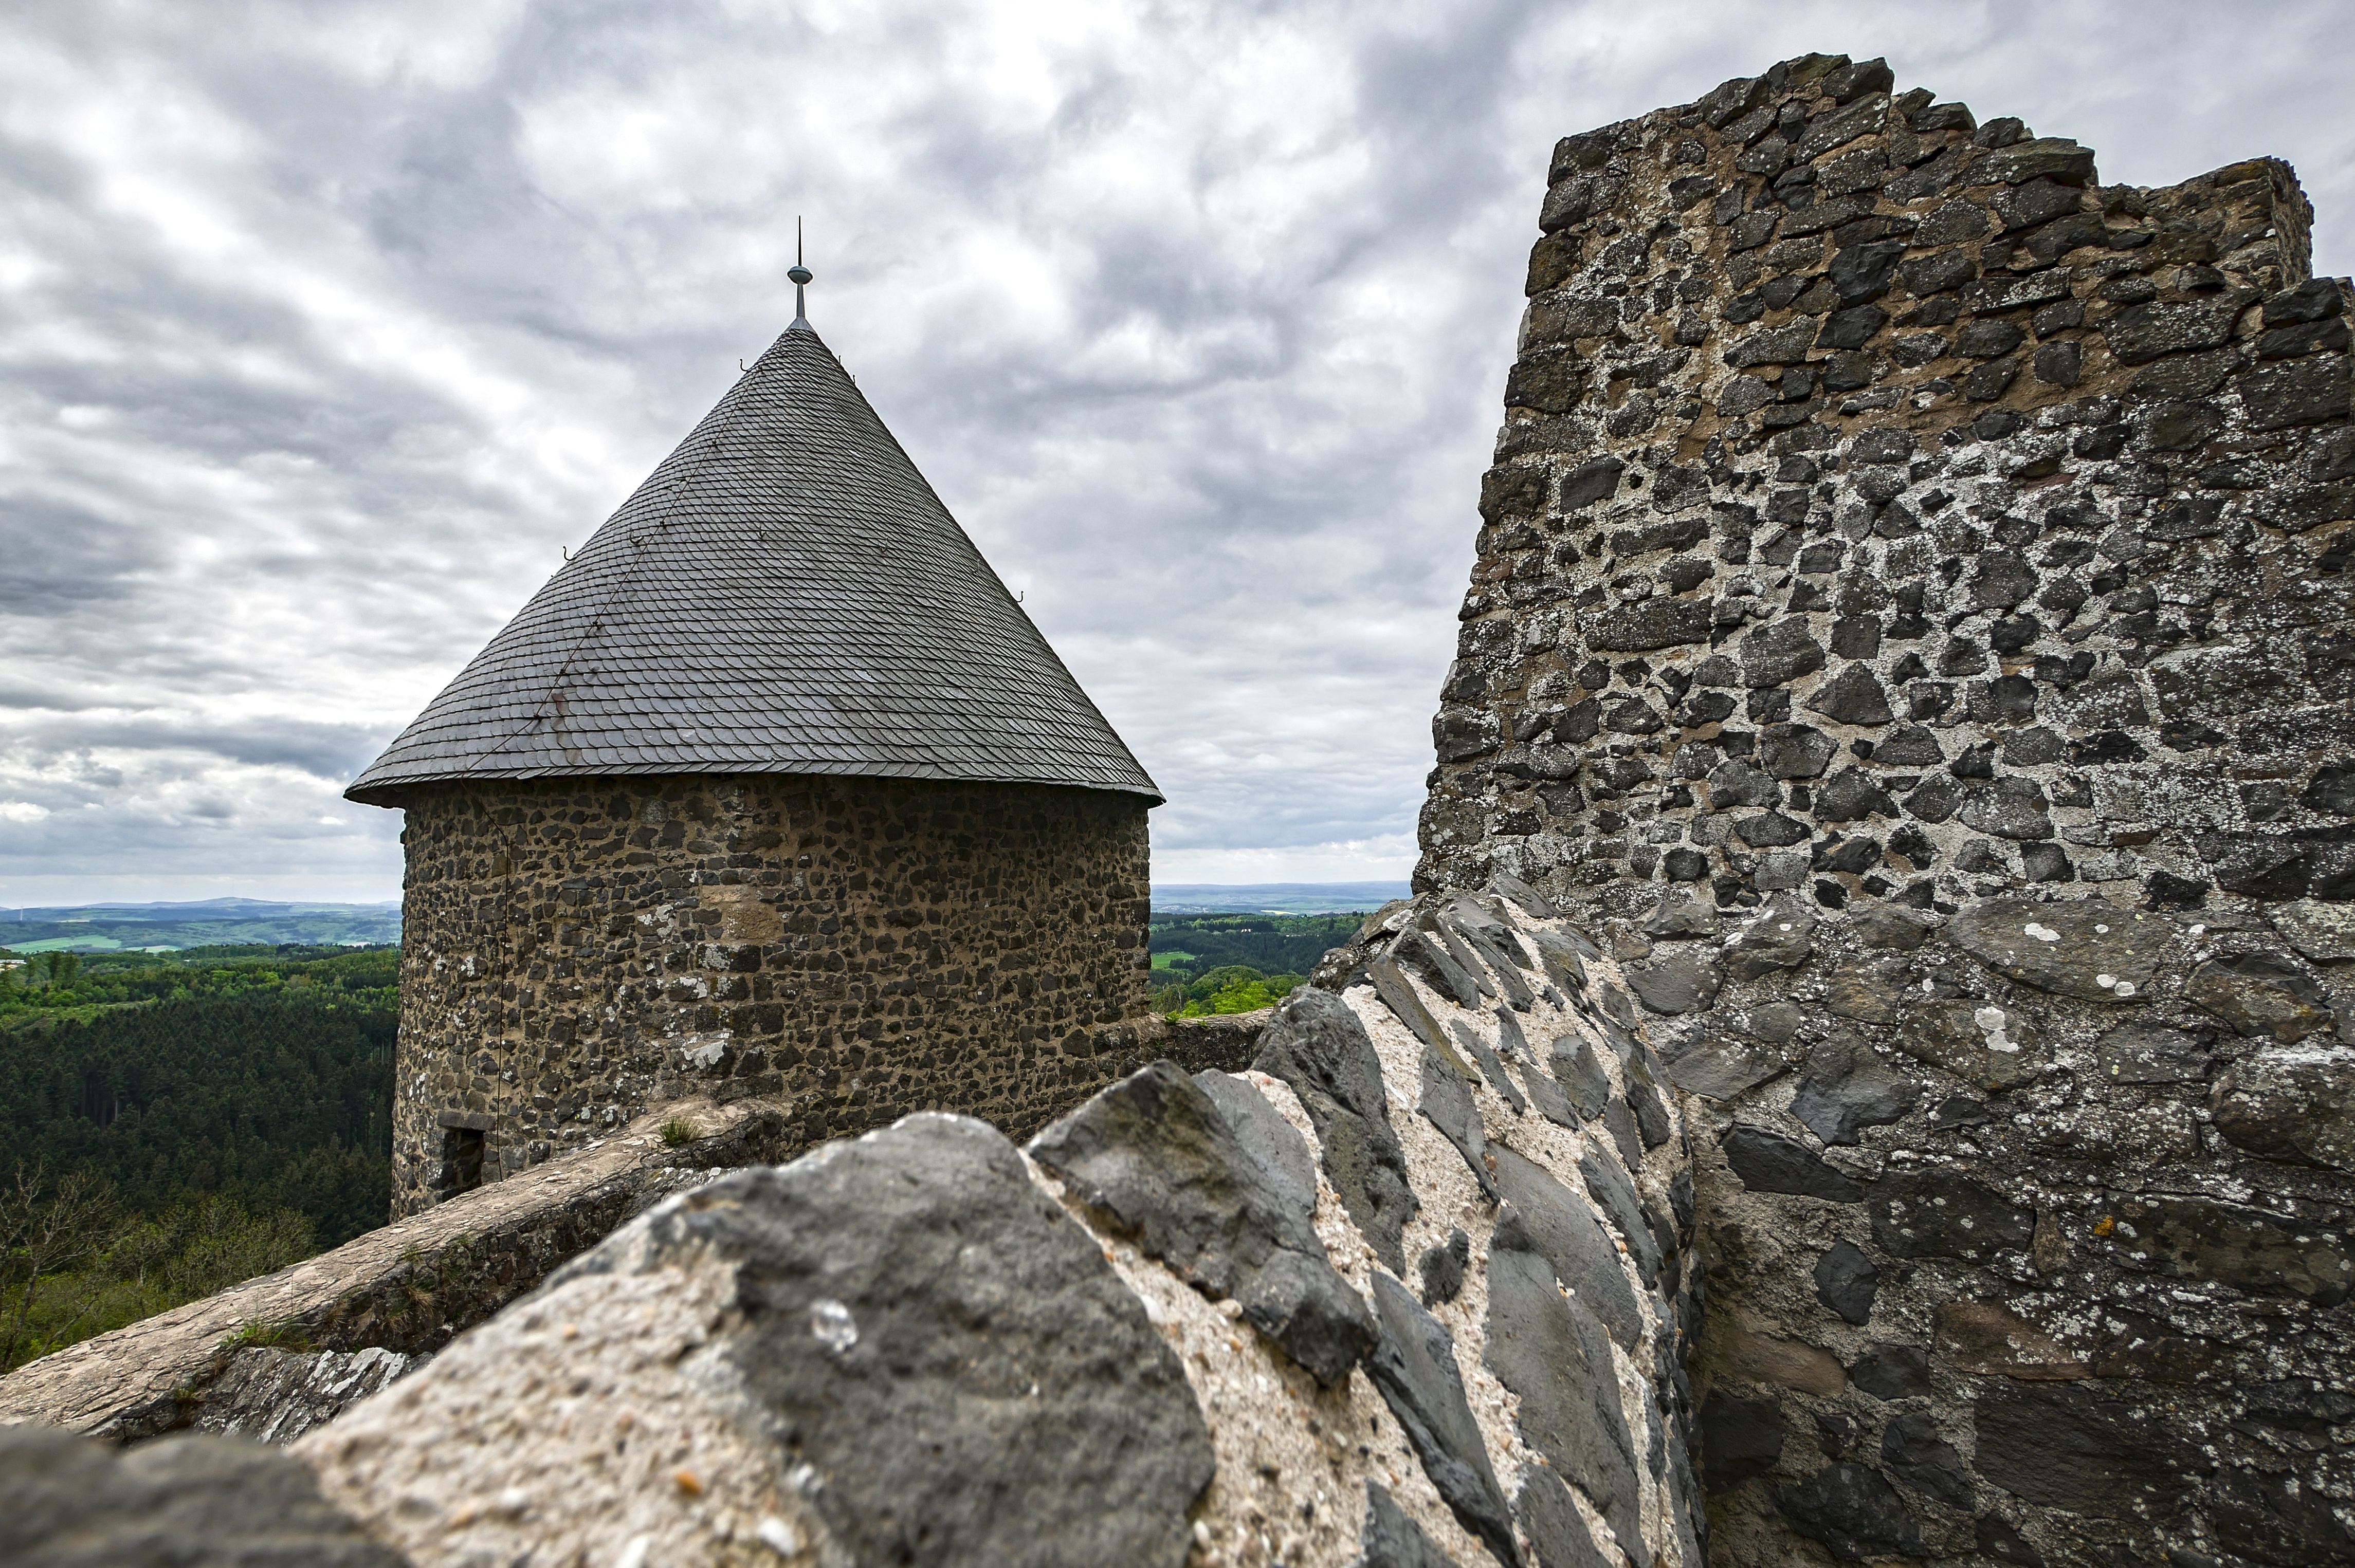
rock, building, old, wall, monument, tower, castle, landmark, chapel, stone wall, fortification, ruin, old building, hdr, ruins, monastery, nurburg, masonry, archaeological site, natural stones, ancient history